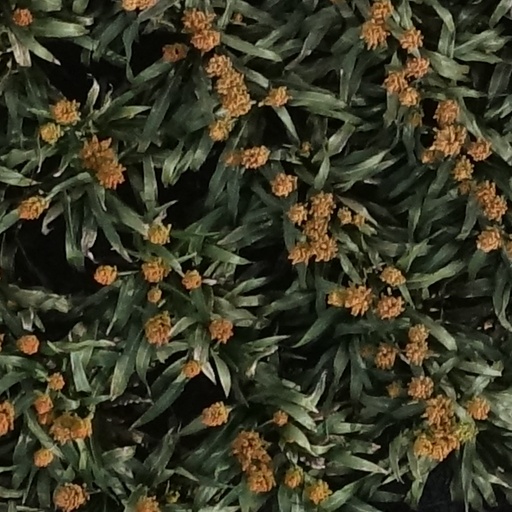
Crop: sorghum